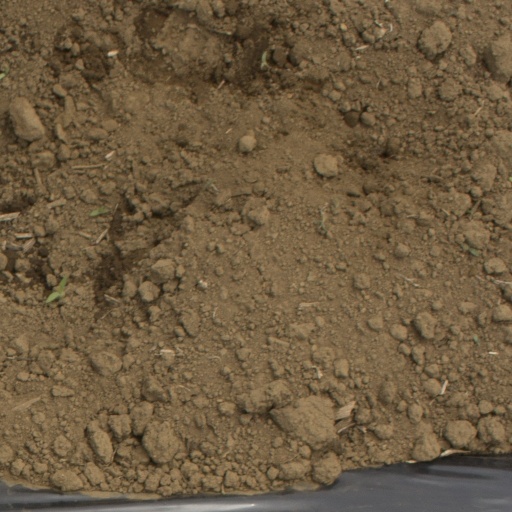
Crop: Jerusalem artichoke